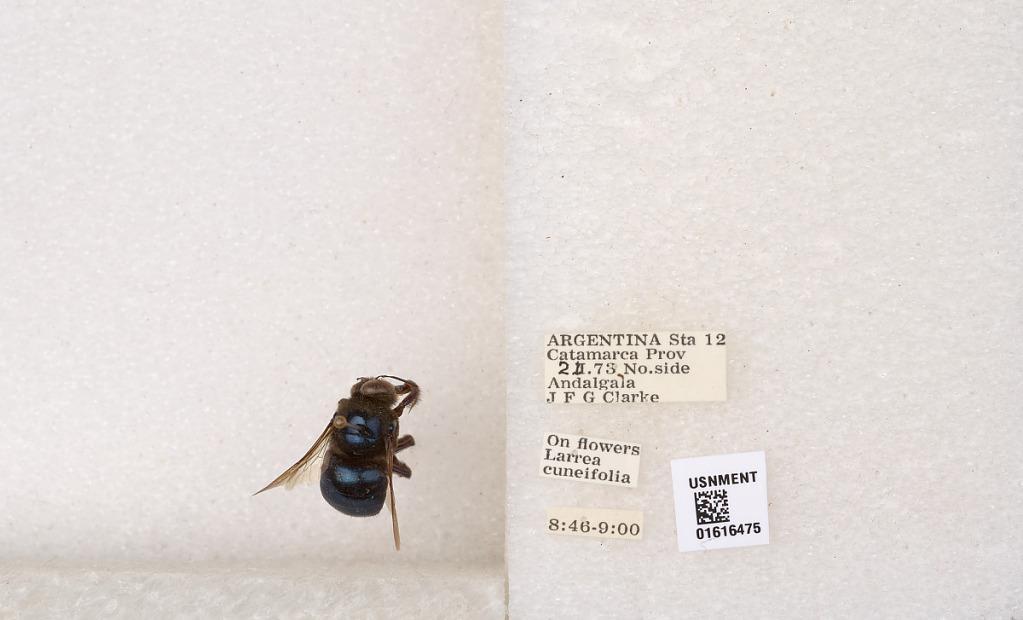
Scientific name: Xylocopa (Schonnherria) splendidula Lepeletier
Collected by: J. Clarke
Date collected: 1973-2-2
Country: Argentina
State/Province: Catamarca
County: Andalgala
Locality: No. side Andalgala